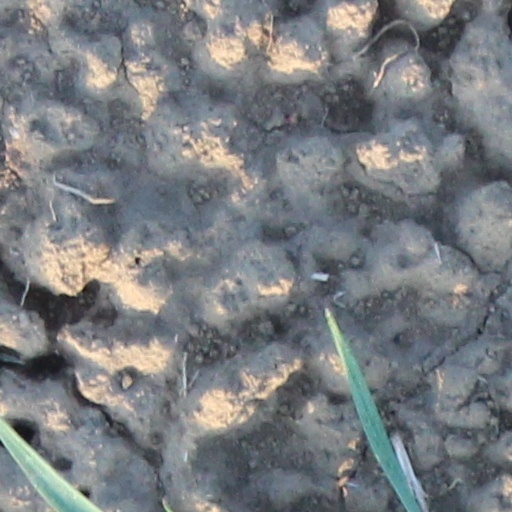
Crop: wheat